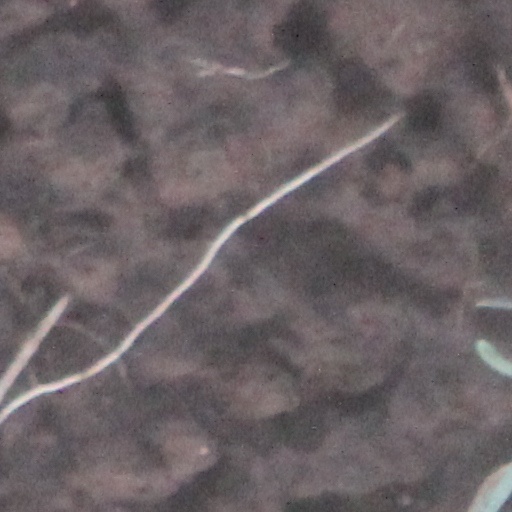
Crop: wheat